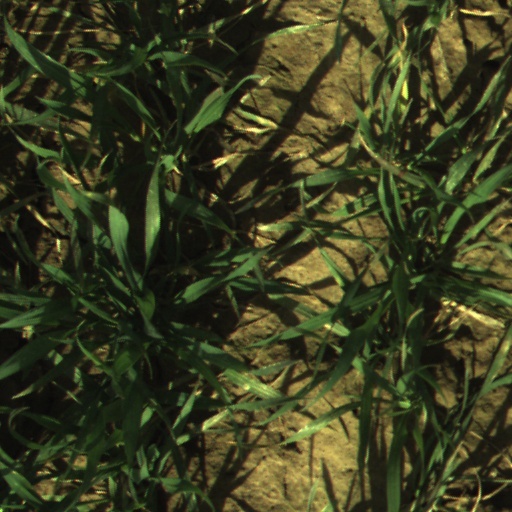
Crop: wheat